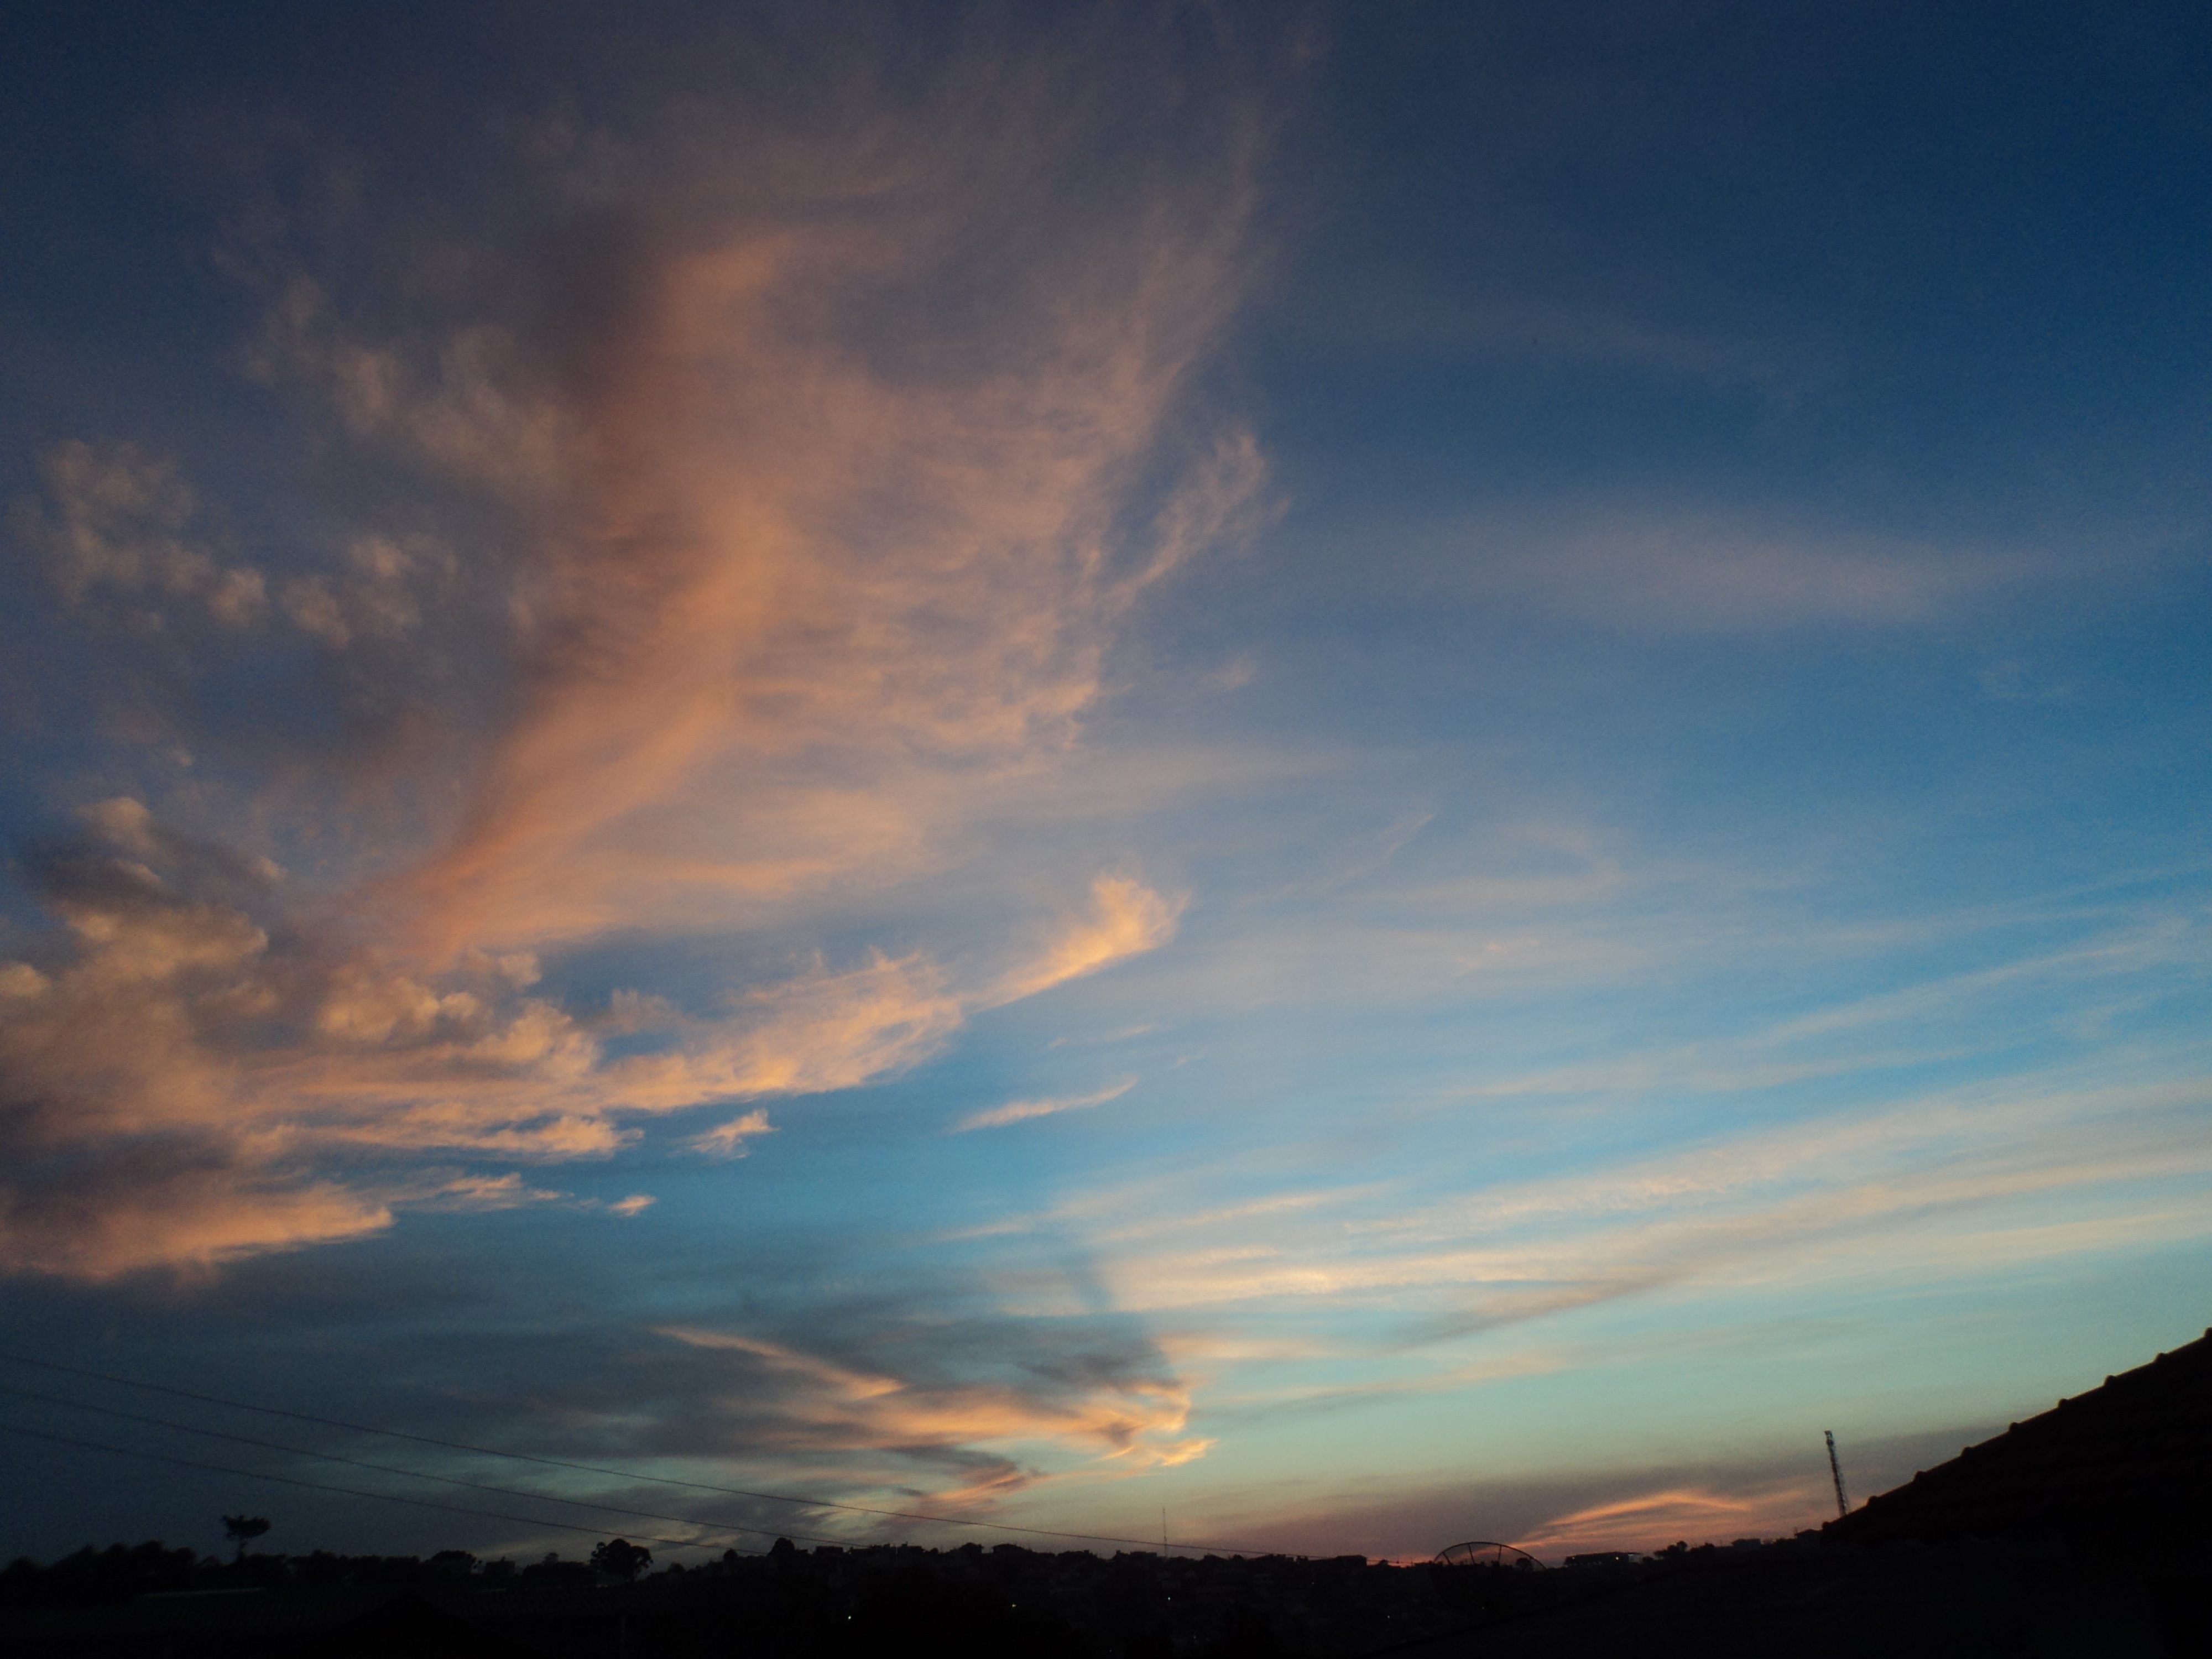
horizon, cloud, sky, sunrise, sunset, sunlight, morning, dawn, atmosphere, dusk, evening, twilight, cumulus, eventide, afterglow, meteorological phenomenon, red sky at morning, abstract colors